Public Relations and Communications Association

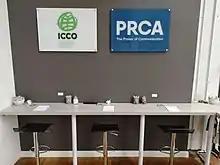
PRCA Office Interior

The Public Relations and Communications Association (PRCA) is a trade association for the public relations sector in the United Kingdom. The association lobbies on behalf of its member companies and also provides a forum for sharing information. It is the largest PR association in Europe, with more than 12,000 members including agencies, in-house communications teams and individual media professionals.